Sunshine duration

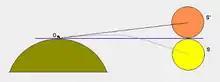
Diagram showing displacement of the Sun's image at sunrise and sunset

If the Sun were to be above the horizon 50% of the time for a standard year consisting of 8,760 hours, apparent maximal daytime duration would be 4,380 hours for any point on Earth. However, there are physical and astronomical effects that change that picture. Namely, atmospheric refraction allows the Sun to be still visible even when it physically sets below the horizon. For that reason, average daytime (disregarding cloud effects) is longest in polar areas, where the apparent Sun spends the most time around the horizon. Places on the Arctic Circle have the longest total annual daytime, 4,647 hours, while the North Pole receives 4,575. Because of elliptic nature of the Earth's orbit, the Southern Hemisphere is not symmetrical: the Antarctic Circle, with 4,530 hours of daylight, receives five days less of sunshine than its antipodes. The Equator has a total daytime of 4,422 hours per year.